Astrid et Raphaëlle

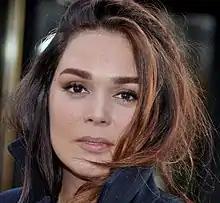
Lola Dewaere plays Commander Raphaëlle Coste

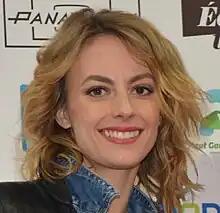
Sara Mortensen plays librarian Astrid Nielsen

The idea for the series arose in 2017; its producers wished to create a thriller in which a main character would be autistic. Screenwriter Alexandre de Seguins met Jean-Sébastien Bouilloux, working for producer Jean-Luc Azoulay; the pilot was accepted for broadcast on France 2, replacing the series "Caïn". Hippolyte Dard and Elsa Bennet directed the pilot. Six more episodes were to be ordered if the pilot met audience targets. On April 25, 2019, Sara Mortensen announced on her Instagram account that, following the pilot's success, France 2 had ordered six 52-minute episodes: "Broadcast on April 12 last, the 90-minute pilot achieved solid ratings. The new duo of heroines from France 2 will now be entitled to an entire season. After bringing together five million viewers in April the evening of the pilot's broadcast (20.7% PDA), "Astrid and Raphaëlle" obtained the green light from France 2 for a season 1 consisting of six 52-minute episodes".